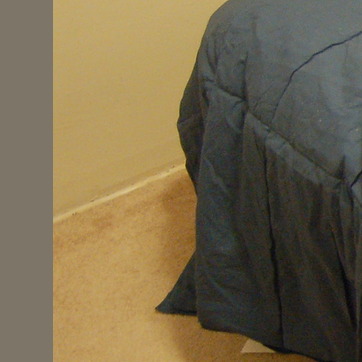
Material: carpet